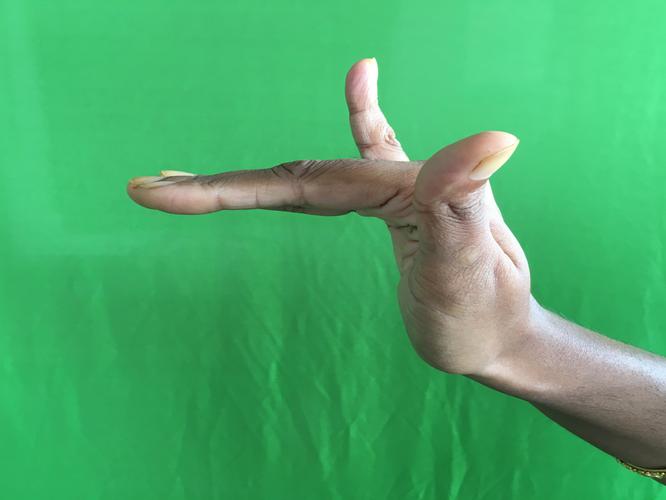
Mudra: Mrigasirsha
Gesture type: single_hand